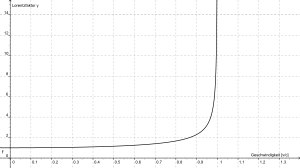
Lorentzfaktoren
En graf for Lorentzfaktoren som funktion af hastigheden målt i forhold til lysets hastighed c
Lorentzfaktoren er en fysisk størrelse, der indgår i Lorentz-transformationerne, som er grundlæggende for den specielle relativitetsteori. Faktoren er defineret ved formlen: